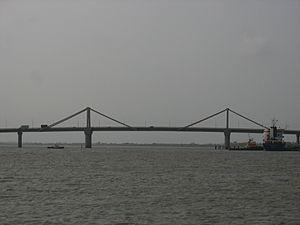
Le pont Laureano Gómez, plus connu sous le nom de pont Pumajero, est un pont qui a été en activité entre 1974 et 2019. Il traverse le fleuve Magdalena à quelques kilomètres en amont de son embouchure, à la hauteur de la ville de Barranquilla, au nord de la Colombie. Il relie la ville de Barranquilla à l'île de Salamanca puis à la ville de Cienaga et au reste du pays.